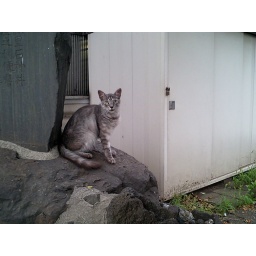
The cat moved beside the stone monument.